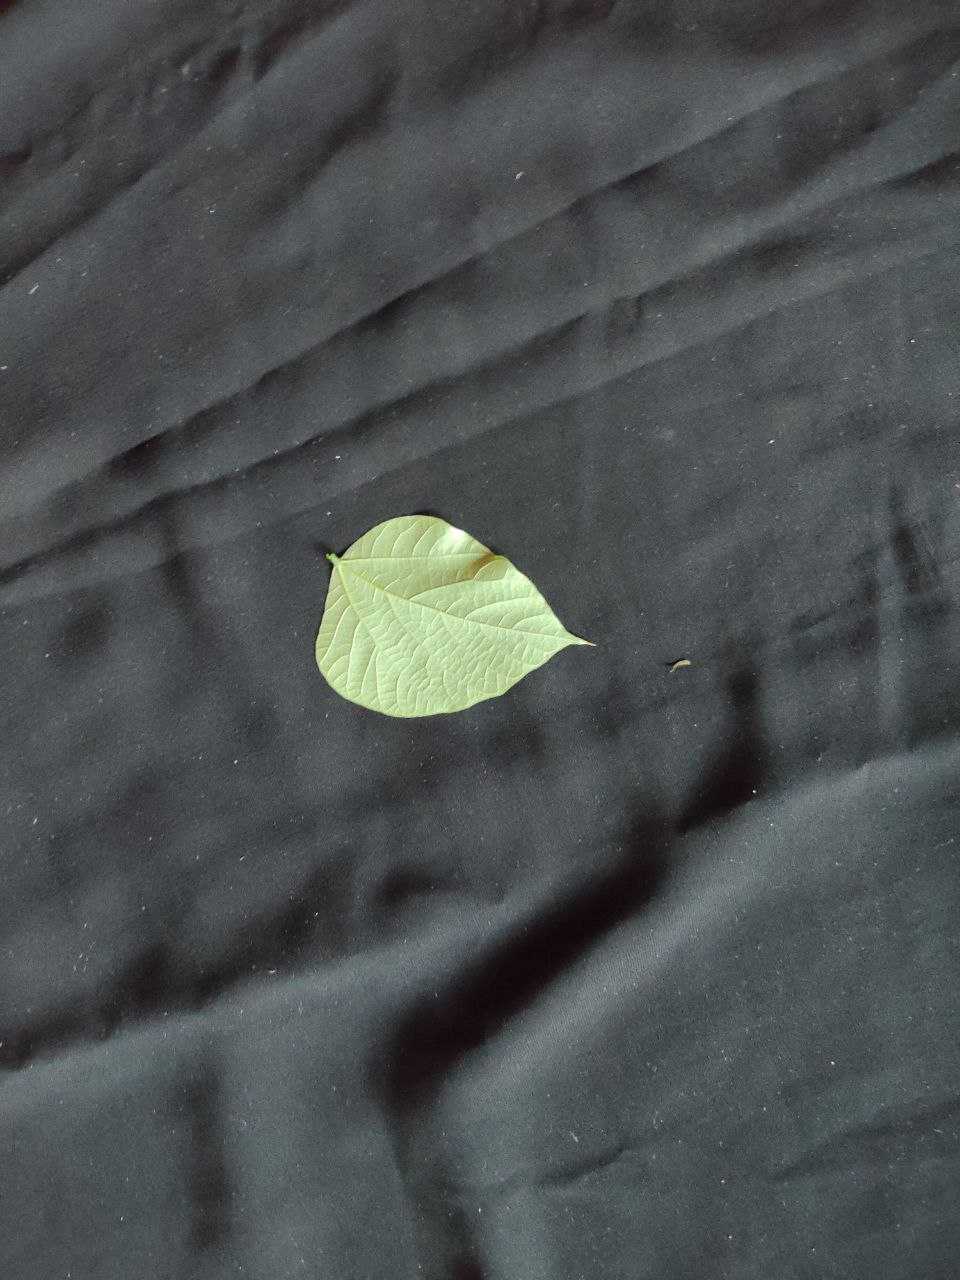
Crop: bean
Leaf condition: Fresh Leaf